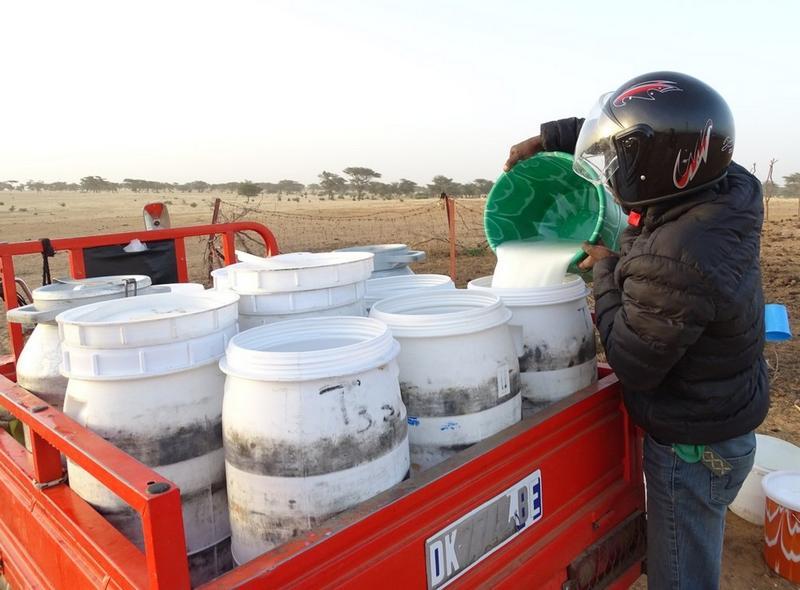
Hapa kuna mtu mmoja anayebadilisha maziwa kutoka kwa kontena moja kuweka kwa kontena nyingine. Ukiona hizi kontena ambayo anabadilisha maziwa zimewekwa kwa mkokoteni.Huyu mtu amevaa [cs]helmet[cs] kichwani na jaketi nyeusi mgongoni.